The Concorde... Airport '79

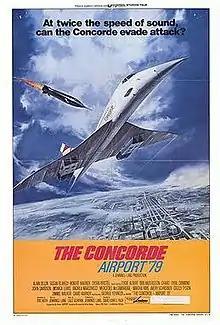
Theatrical release poster

The Concorde... Airport '79 is a 1979 American air disaster film and the fourth and final installment of the "Airport" franchise. Although critically panned and earning poorly in North America, the film was a commercial success internationally, grossing a total of $65 million on a $14 million budget.